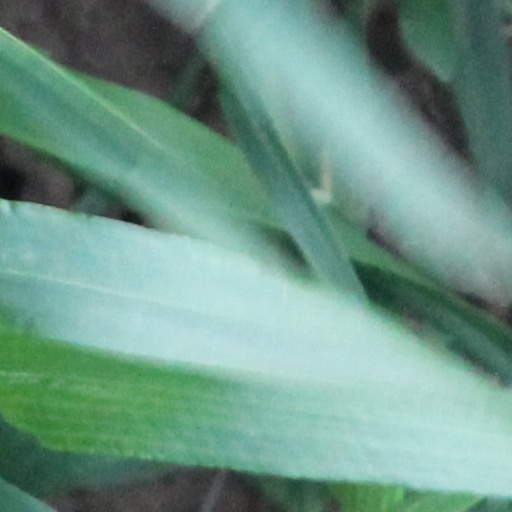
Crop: wheat